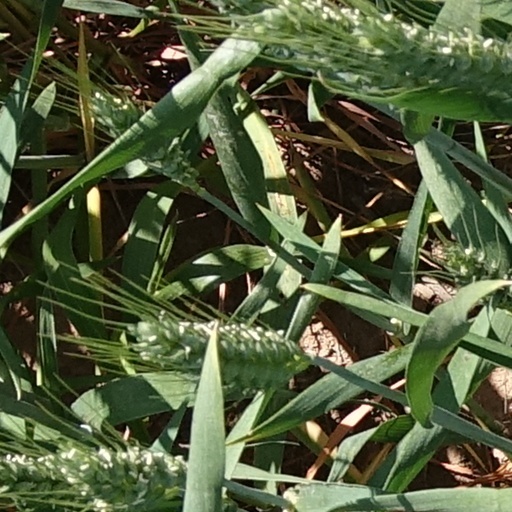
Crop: wheat